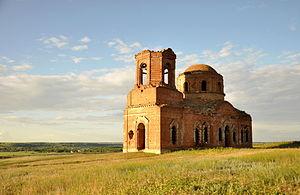
Nesvetaï est un village du raïon Miasnikovski de l’oblast de Rostov. Il fait partie de la commune rurale de Bolchie Saly.
L’église Saint-Jean-le-Précurseur est une église construite de 1858 à 1870 de l’Église apostolique arménienne située à Nesvetaï.